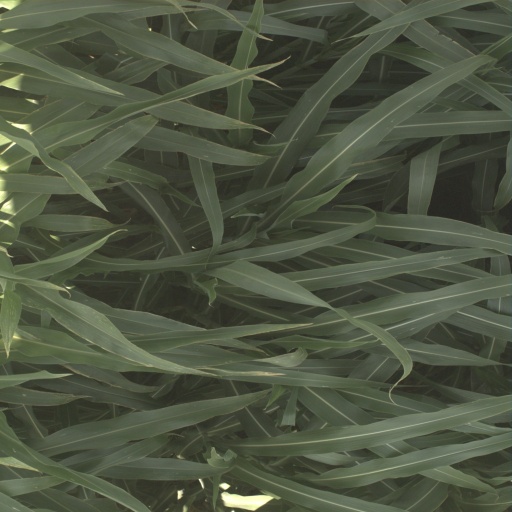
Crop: sorghum